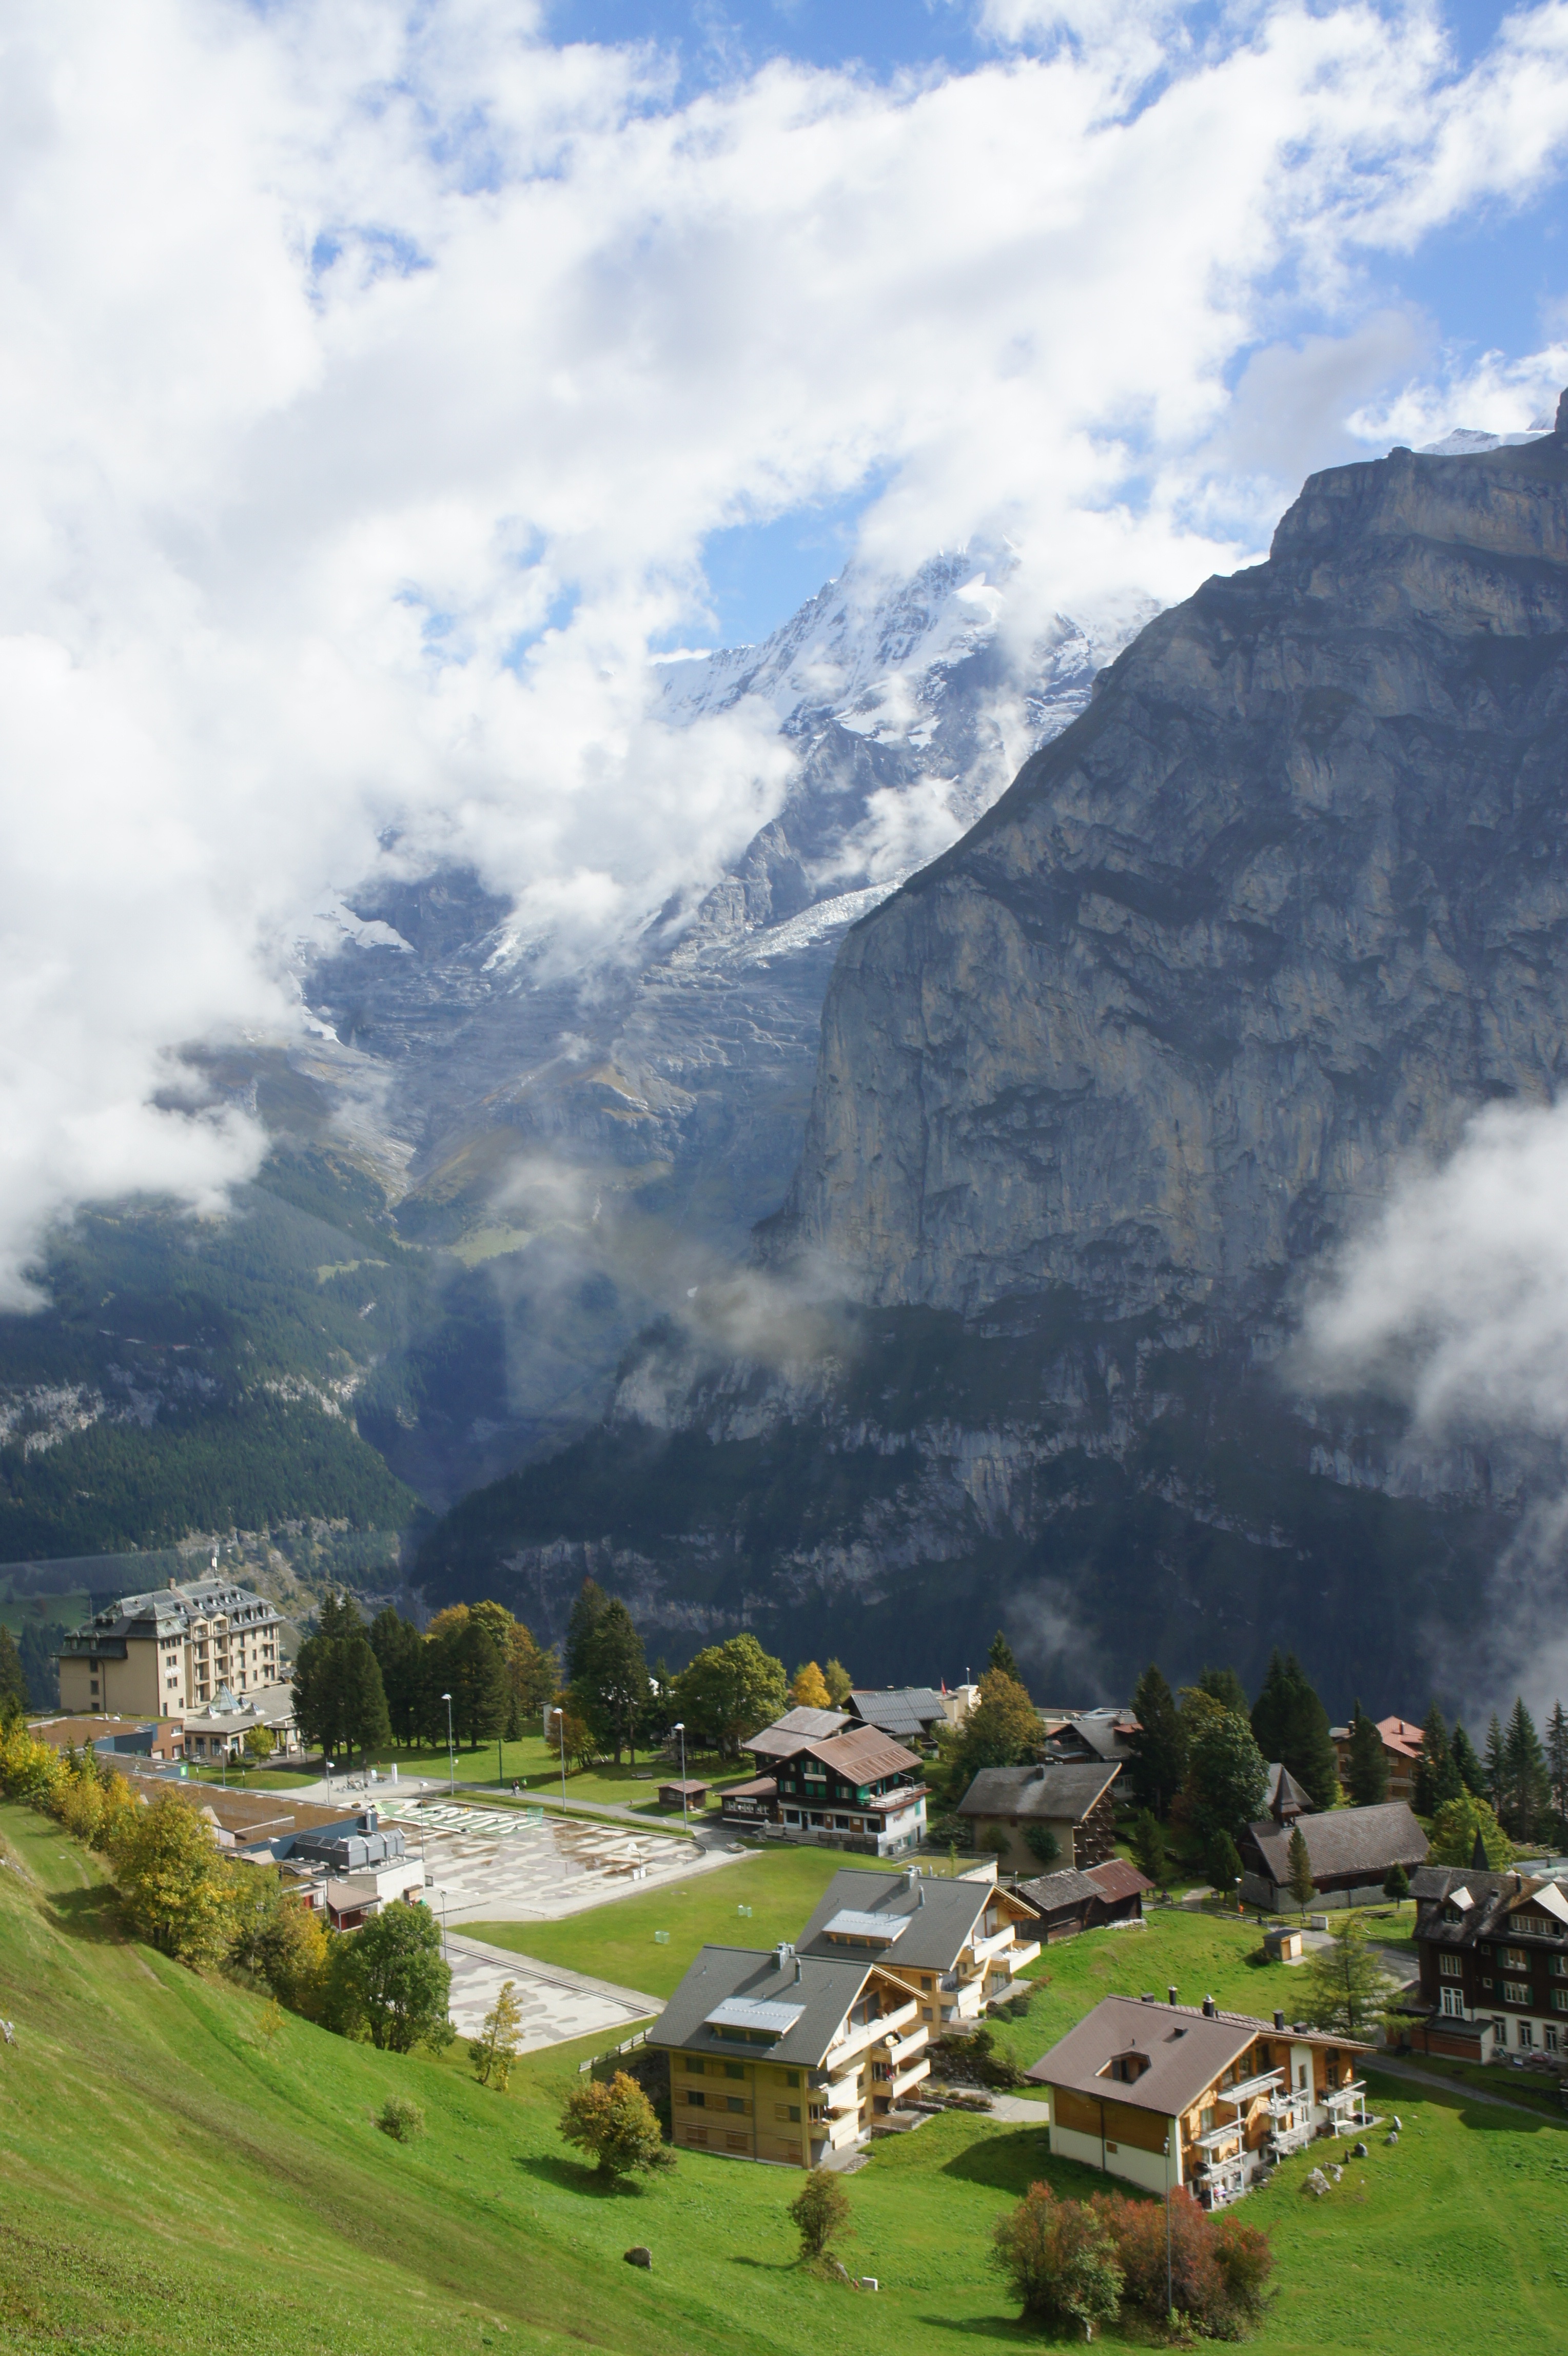
landscape, nature, mountain, cloud, meadow, hill, valley, mountain range, travel, village, alps, plateau, switzerland, down, rural area, landform, aerial photography, mountain pass, geographical feature, atmospheric phenomenon, mountainous landforms